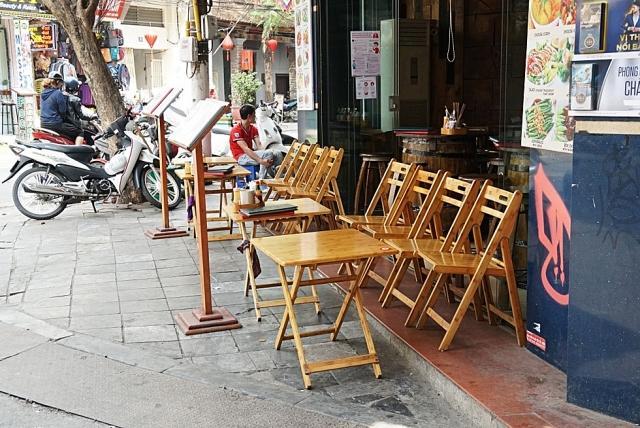
đây là khung cảnh phía trước của một quán ăn